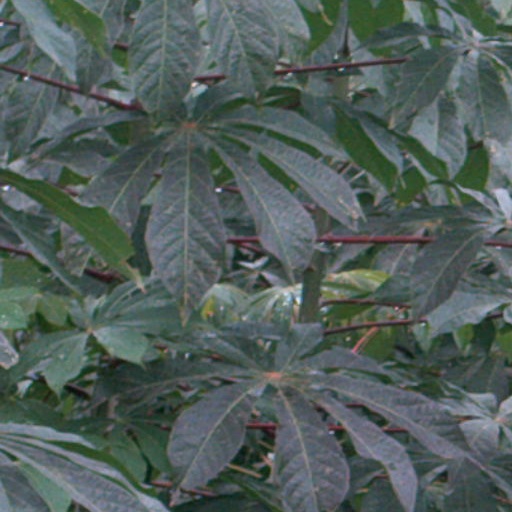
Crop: cassava